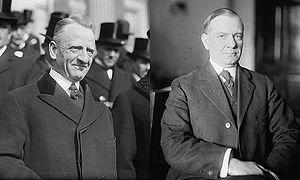
Le Glass-Steagall Act est le nom sous lequel est généralement connu le Banking Act de 1933 aux États-Unis par lequel sont instaurés :